Pro Sport Hockey

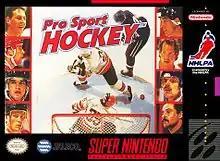
Super NES North American cover art

Pro Sport Hockey, known in Japan as , is an ice hockey video game that was released for the Nintendo Entertainment System and Super NES in 1993.